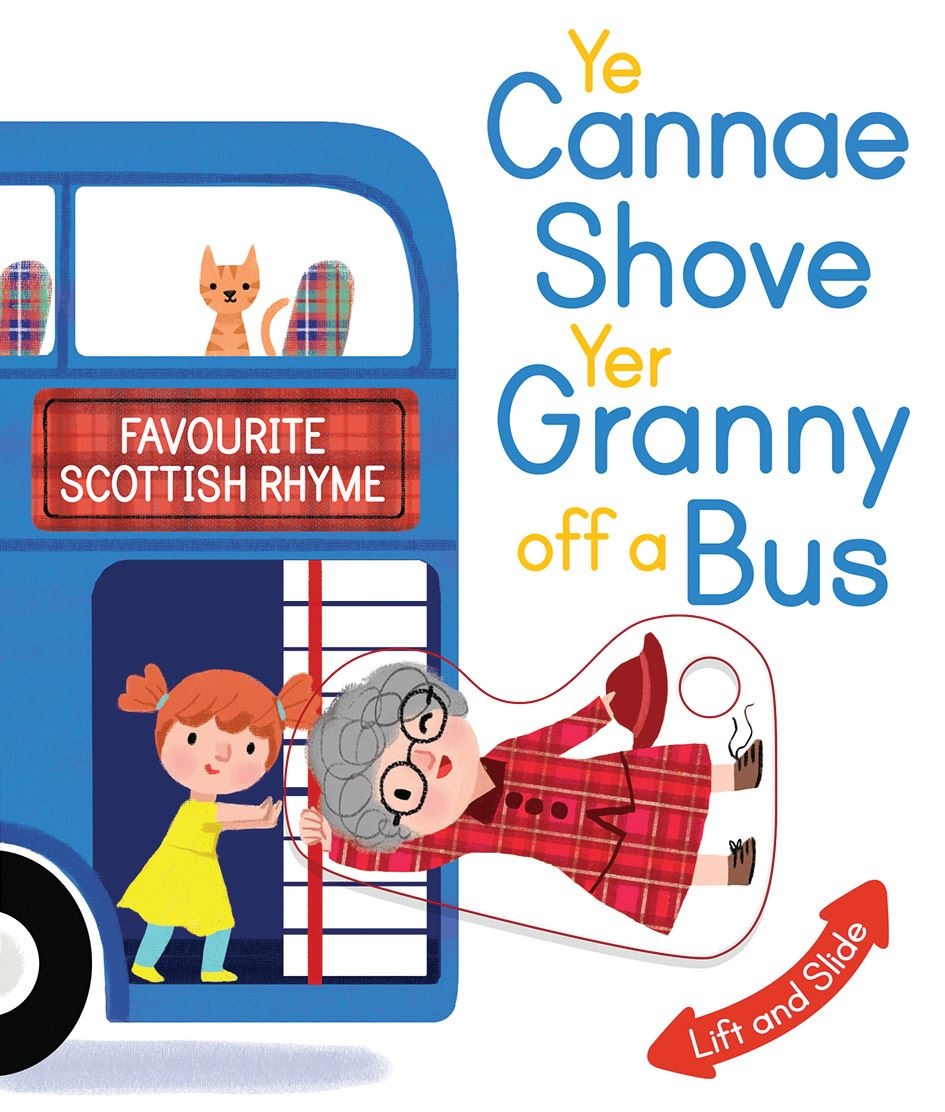
Ye cannae shove yer granny
`Ye cannae shove yer granny/Cause she's yer mammy's mammy/Ye cannae shove yer granny off a bus!' Ever thought about shoving your granny aff a bus? See what happens when you try in this brilliantly cheeky board book. The bright, colourful illustrations are full of fun details to spot and the moving parts and durable flaps are friendly for wee fingers.
Brand: Bookspeed
Category: Baby & Toddler > Baby Toys & Activity Equipment > Alphabet Toys